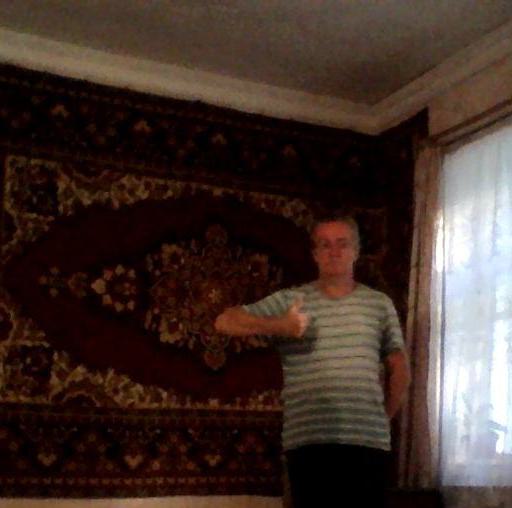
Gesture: like